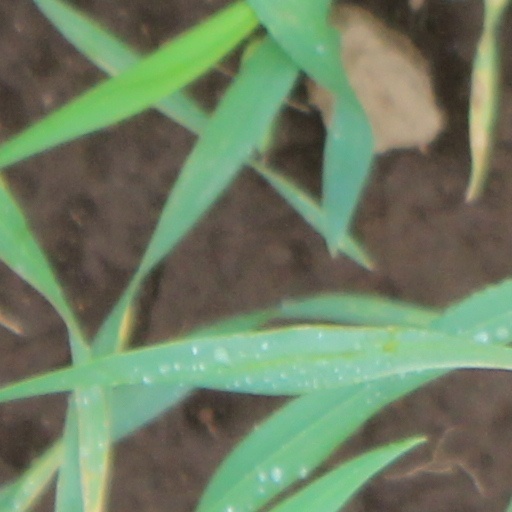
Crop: wheat